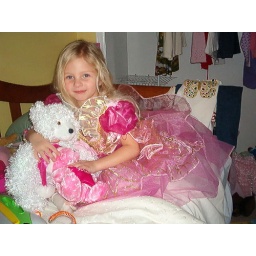
my little cousin in her pretty pink dress for her b-day...trying to work on making it simple and angles.